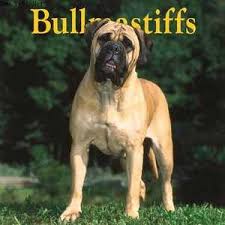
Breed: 231-n000077-bull_mastiff